2017 FIFA Beach Soccer World Cup

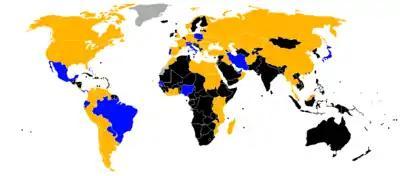

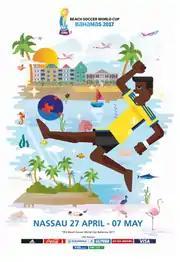
The official poster of the World Cup, featuring the design of the official match ball

FIFA chose 24 officials from 24 different countries to referee matches at the World Cup, who were revealed on 31 March 2017. At least one referee was representing each of the six confederations: four from the AFC, three from CAF, five from CONMEBOL, three from CONCACAF, one from the OFC and eight from UEFA.